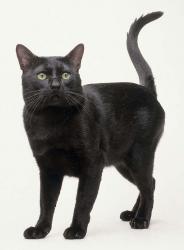
Animal: cat
Breed: bombay